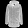
Label: Coat